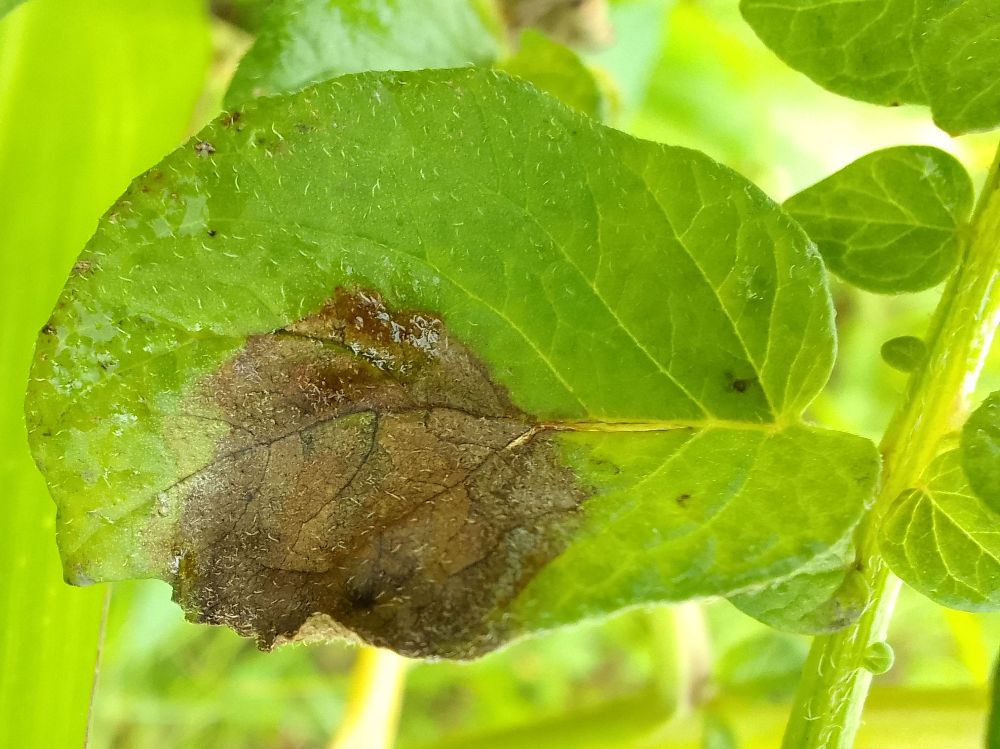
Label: Late blight